Mark Watt

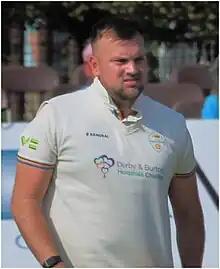
Watt bowling for Derbyshire (2023)

Mark Robert James Watt (born 29 July 1996) is a Scottish cricketer. He made his Twenty20 International debut against Ireland on 18 June 2015. He made his List A debut in the 2015–17 ICC World Cricket League Championship on 31 July 2015 against Nepal. On 5 February 2016 he took his first five-wicket haul in a T20I match, picking up five wickets for 27 runs against the Netherlands in the UAE. He made his first-class debut in the 2015–17 ICC Intercontinental Cup on 9 August 2016 against the United Arab Emirates. He made his One Day International (ODI) debut against Hong Kong on 8 September 2016.